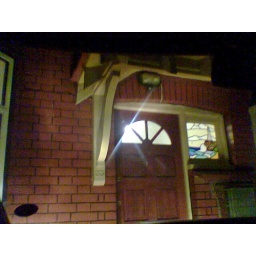
My home door in night time.